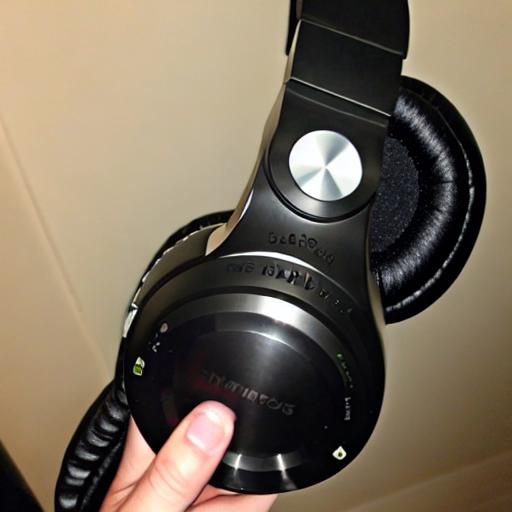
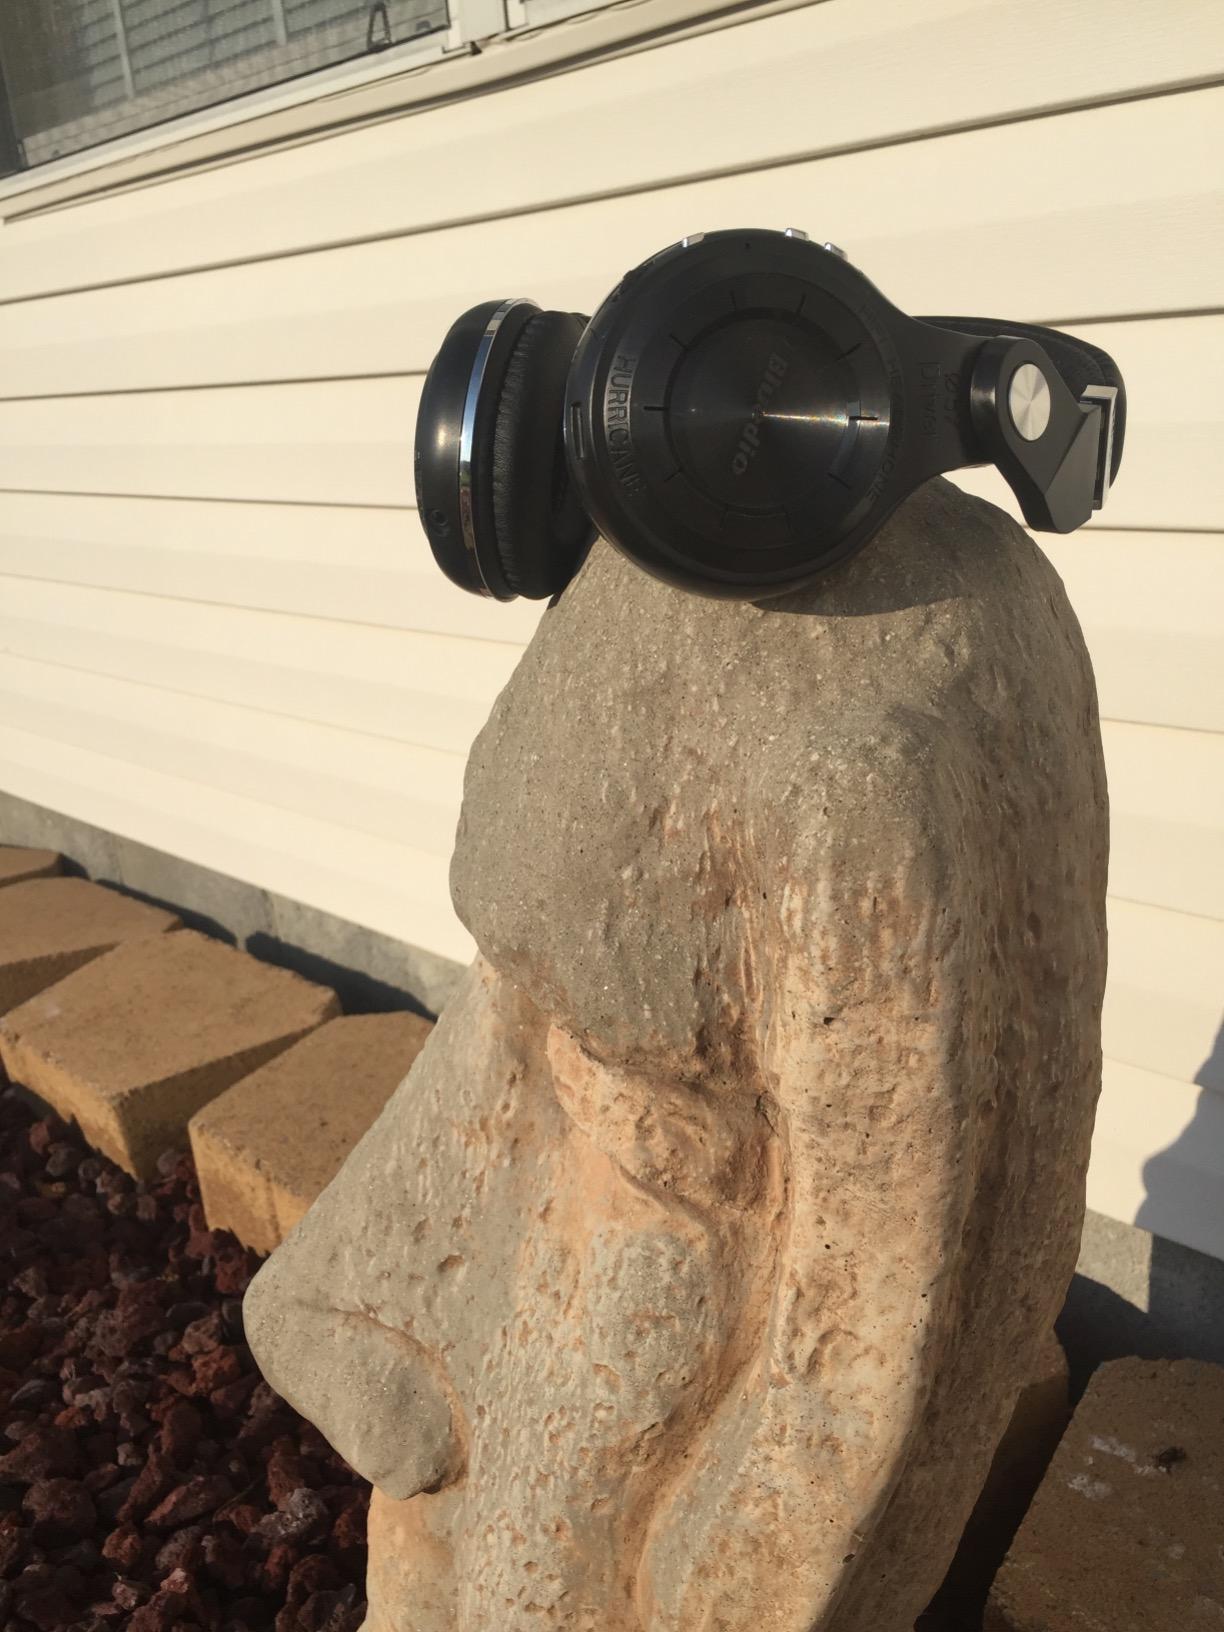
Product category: headphones
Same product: no